Abaddón el exterminador

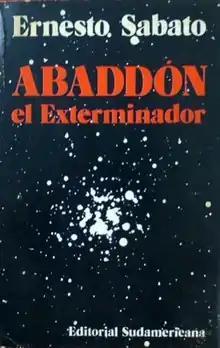
First edition (publ. Sudamericana)

Abaddón, el exterminador is the last novel by Argentine author Ernesto Sabato. It was first published in 1974, and forms the culmination of his work, the third in the loosely related trilogy begun with "The Tunnel" and followed with "On Heroes and Tombs."